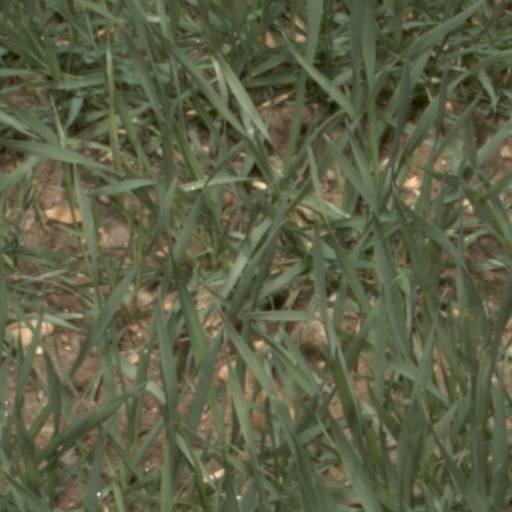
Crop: wheat